Charles de Wailly

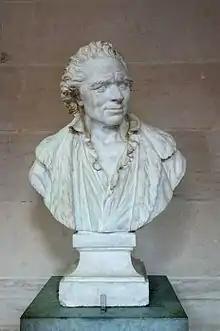
Charles de Wailly (1789), bust by Augustin Pajou

Charles de Wailly (9 November 1730 – 2 November 1798) was a French architect and urbanist, and furniture designer, one of the principals in the Neoclassical revival of the Antique. His major work was the Théâtre de l'Odéon for the Comédie-Française (1779–82). In his designs, de Wailly showed a predilection for the perfect figure, the circle.